Moscow Oblast

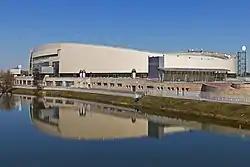
Kolomna Speed Skating Center is one of Russia's indoor facilities for speed skating

Zorky from Krasnogorsk has become national bandy champions three times. In the 2017–18 season, Zorky is back in Super League, after one season in the second-tier league. Obukhovo is the only location in Russia without a Super League team which has a bandy venue with artificial ice. A plan for artificial ice also existed in Korolyov. However, the project was abandoned. Although an indoor ice hockey-sized arena entered the plans instead, the official reason given was financial problems.